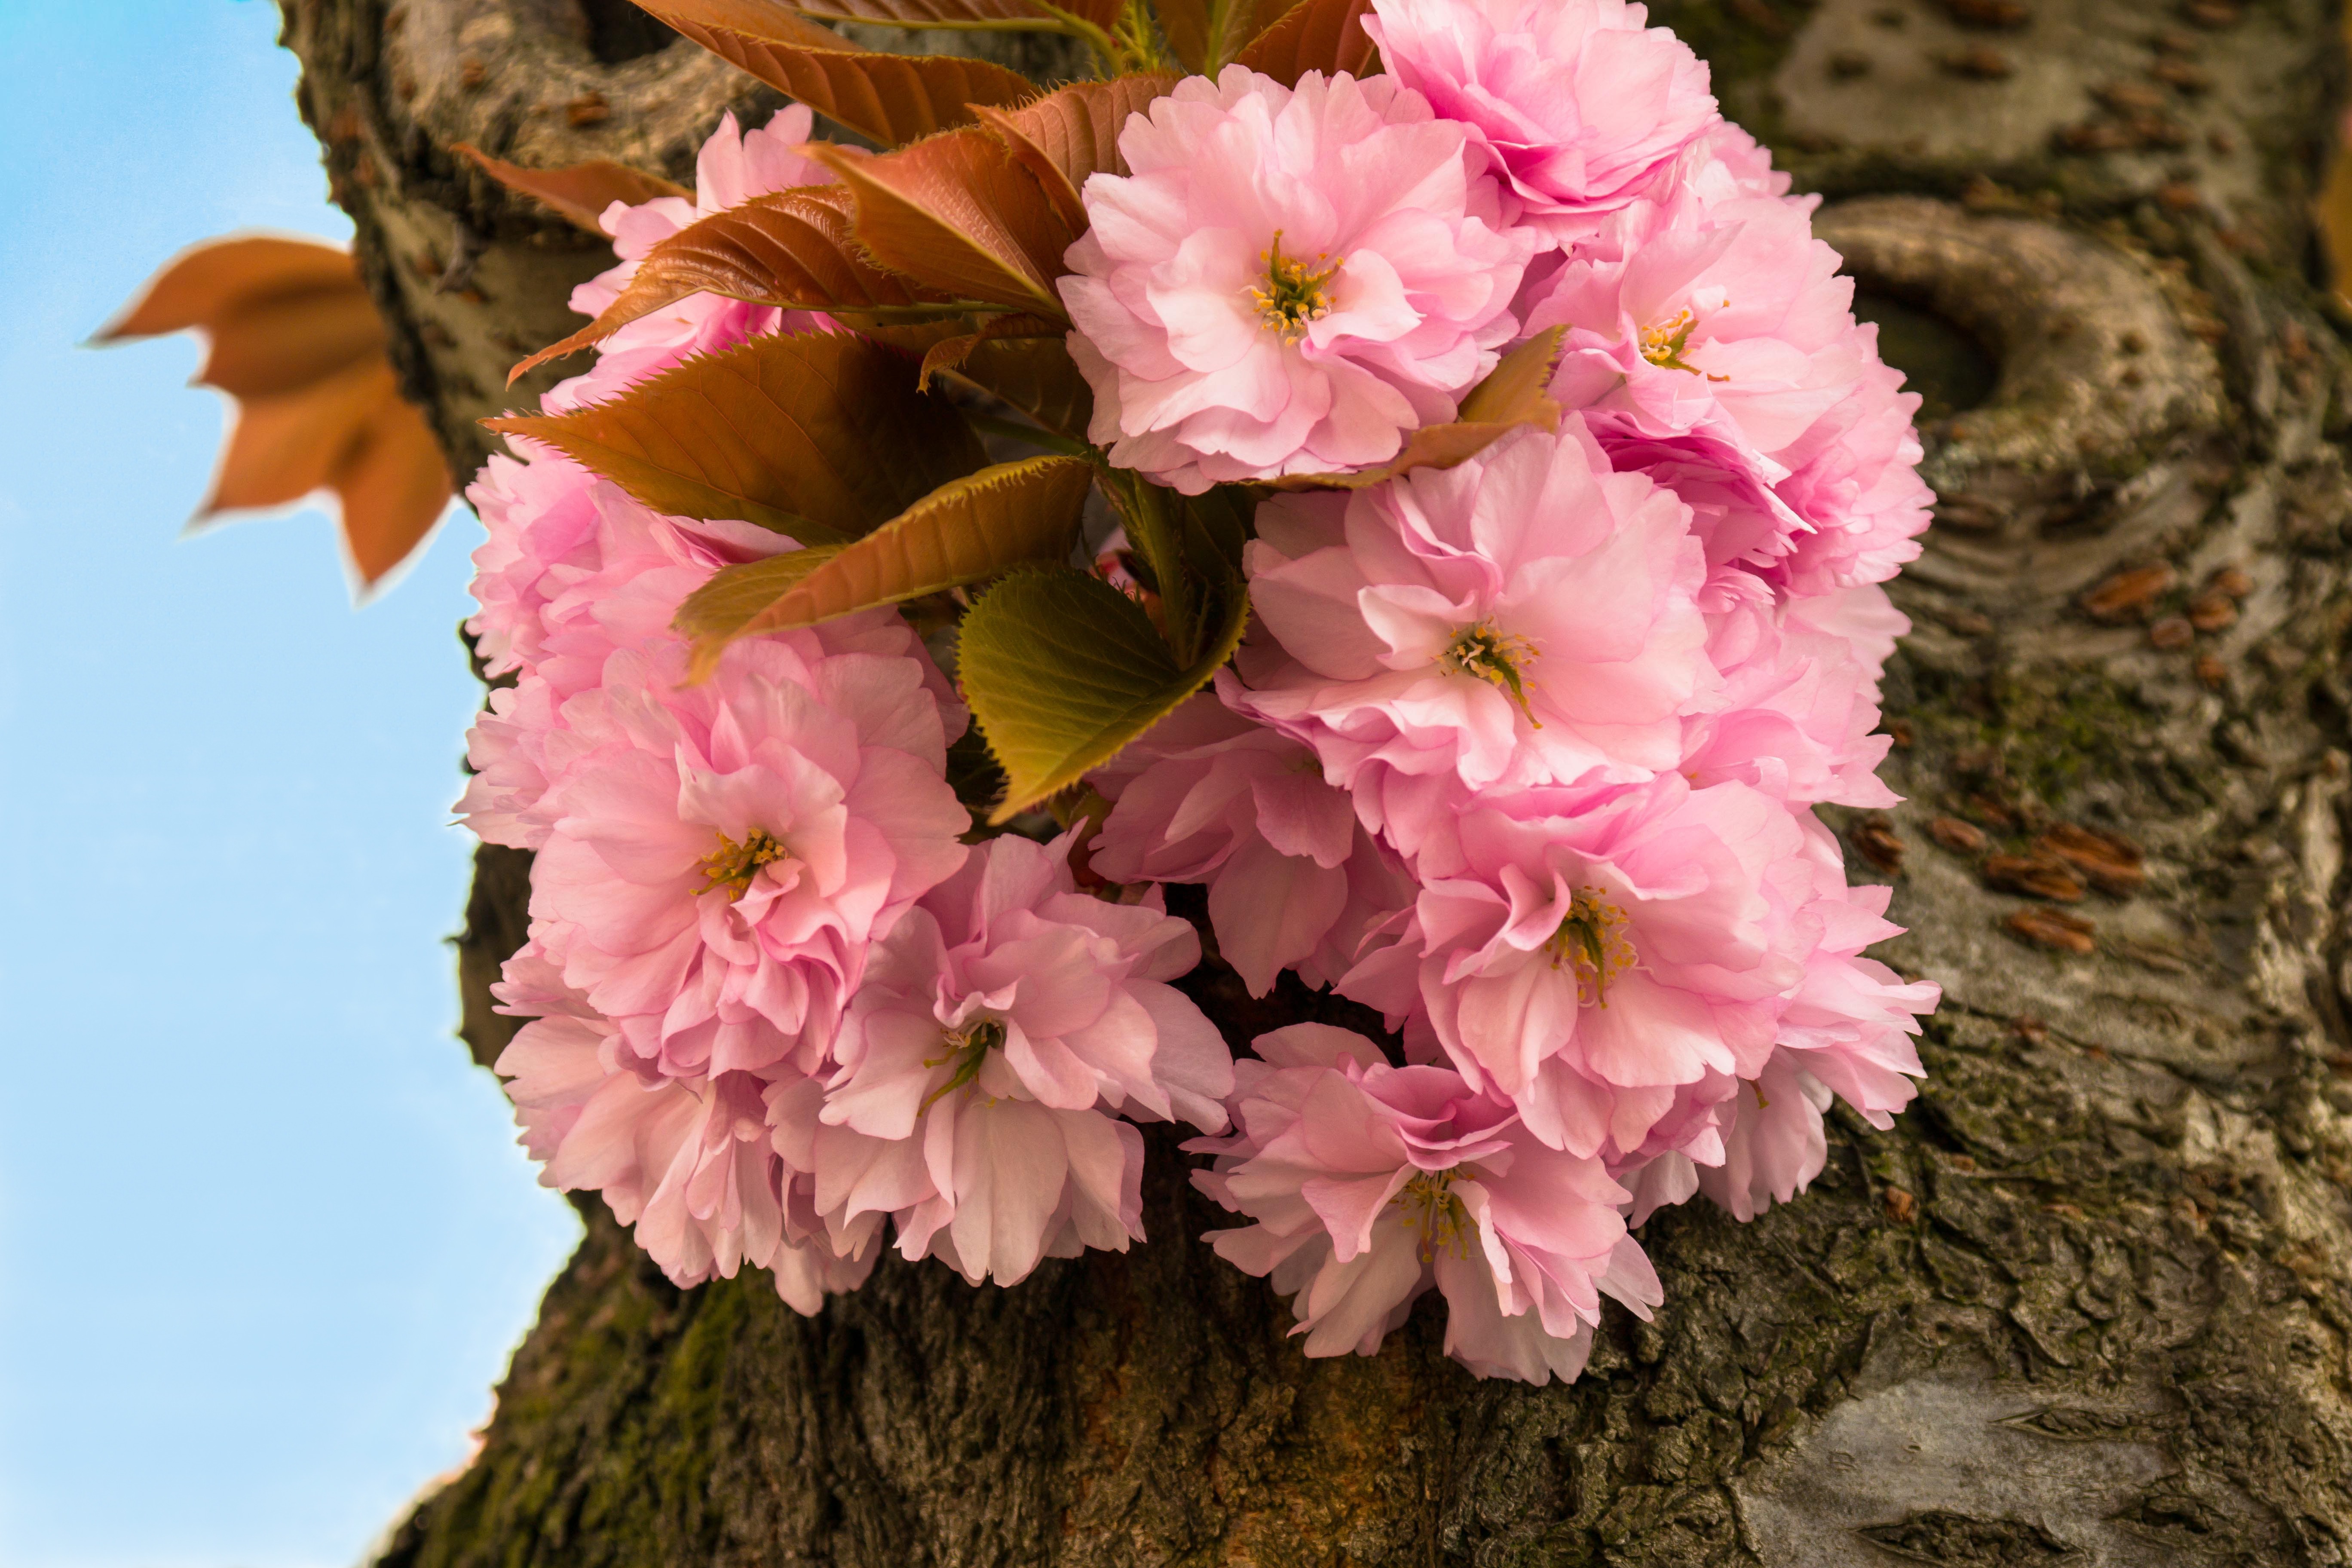
blossom, plant, flower, petal, bloom, log, spring, botany, pink, flora, cherry blossom, flowers, tribe, shrub, japanese cherry trees, cherry, macro photography, flowering plant, ornamental cherry, woody plant, land plant